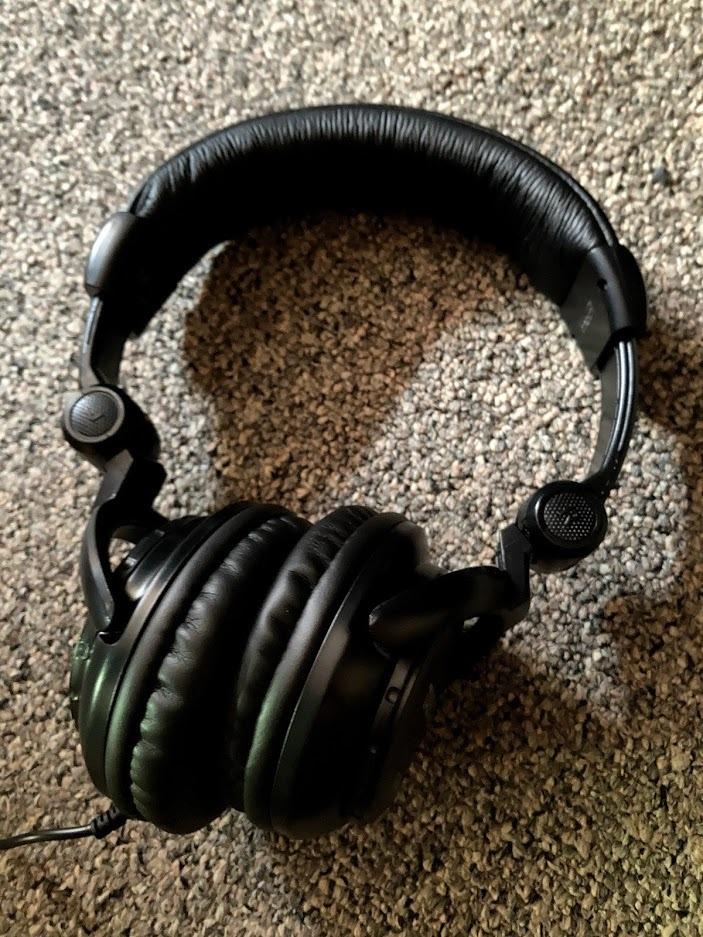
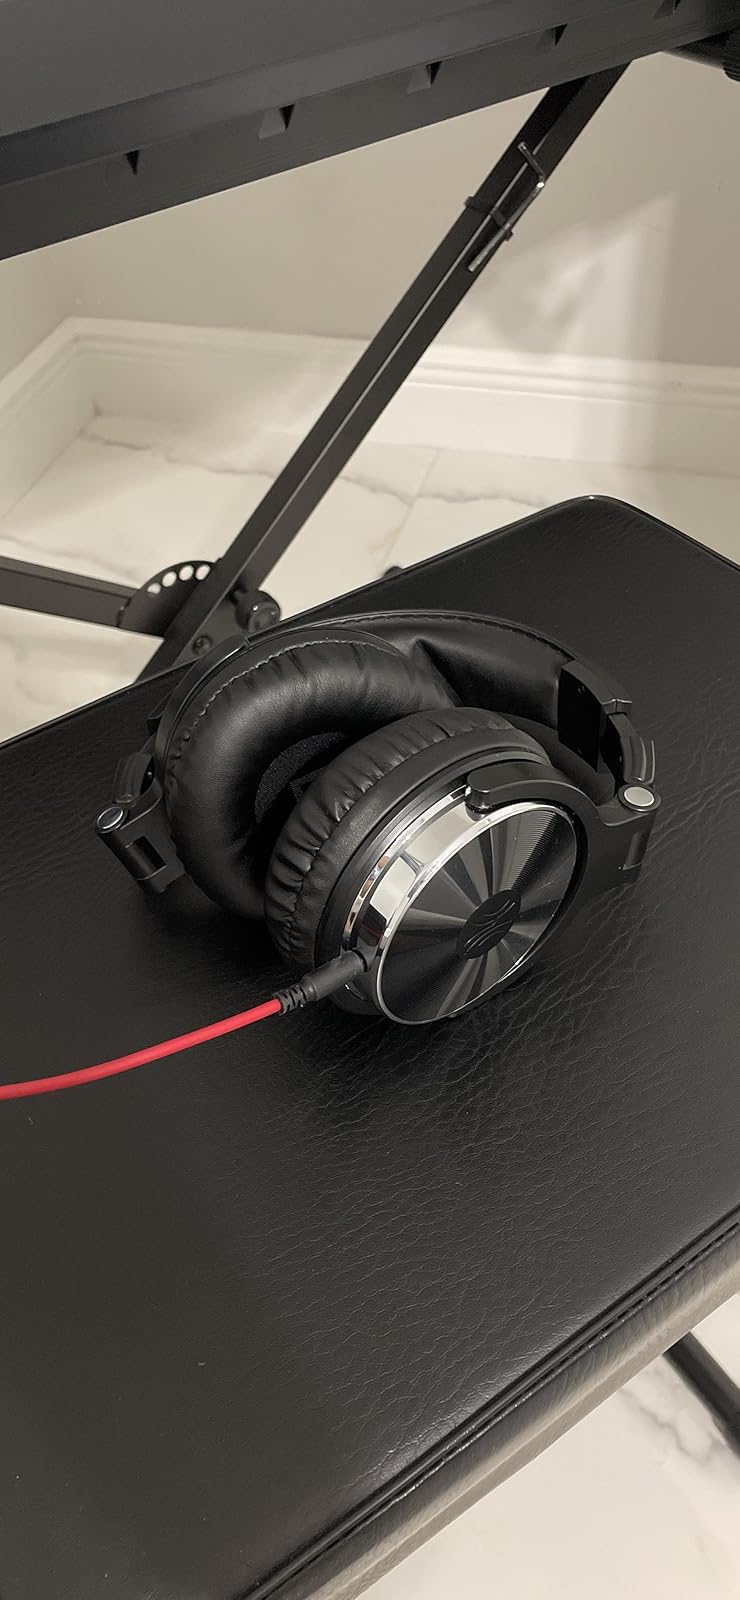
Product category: headphones
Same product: no